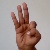
The image shows a hand gesture representing the letter 'F' in Indian Sign Language.